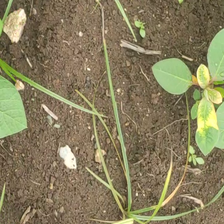
Weed species: Lavhala_(Cyperus_Rotundus)